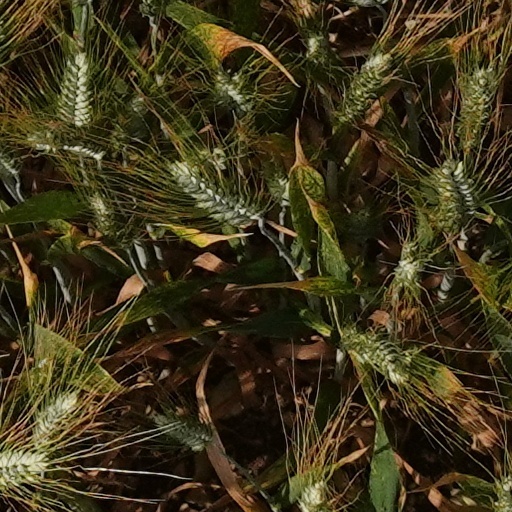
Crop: wheat